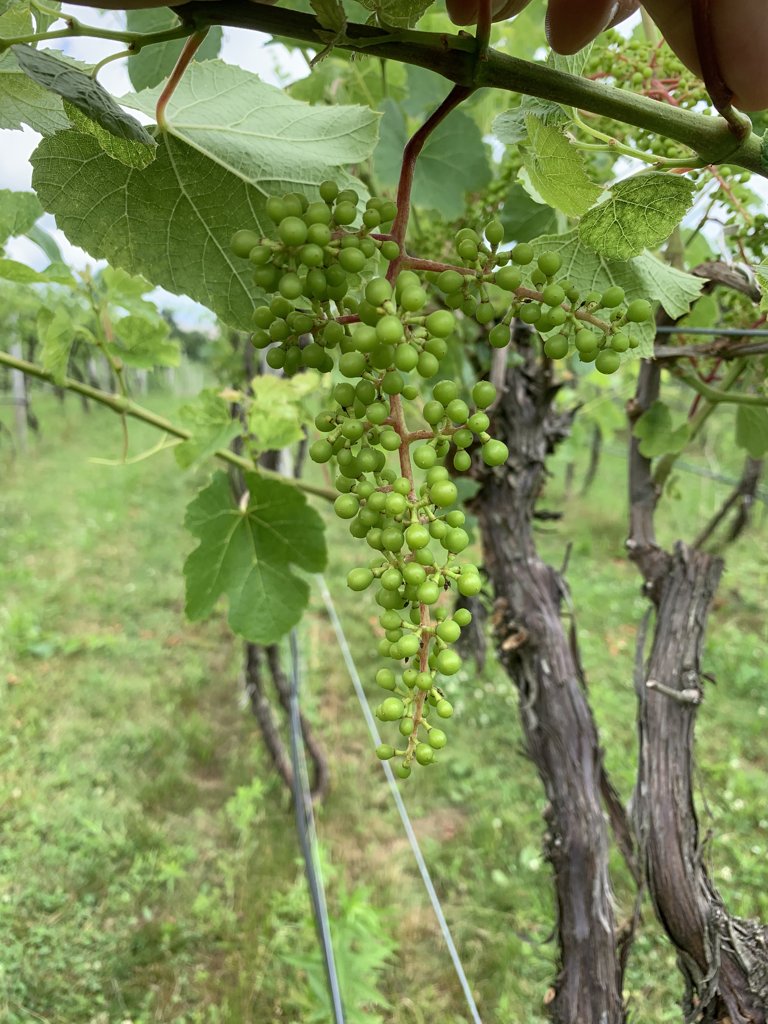
Berries visible: 185
Grape clusters: 1